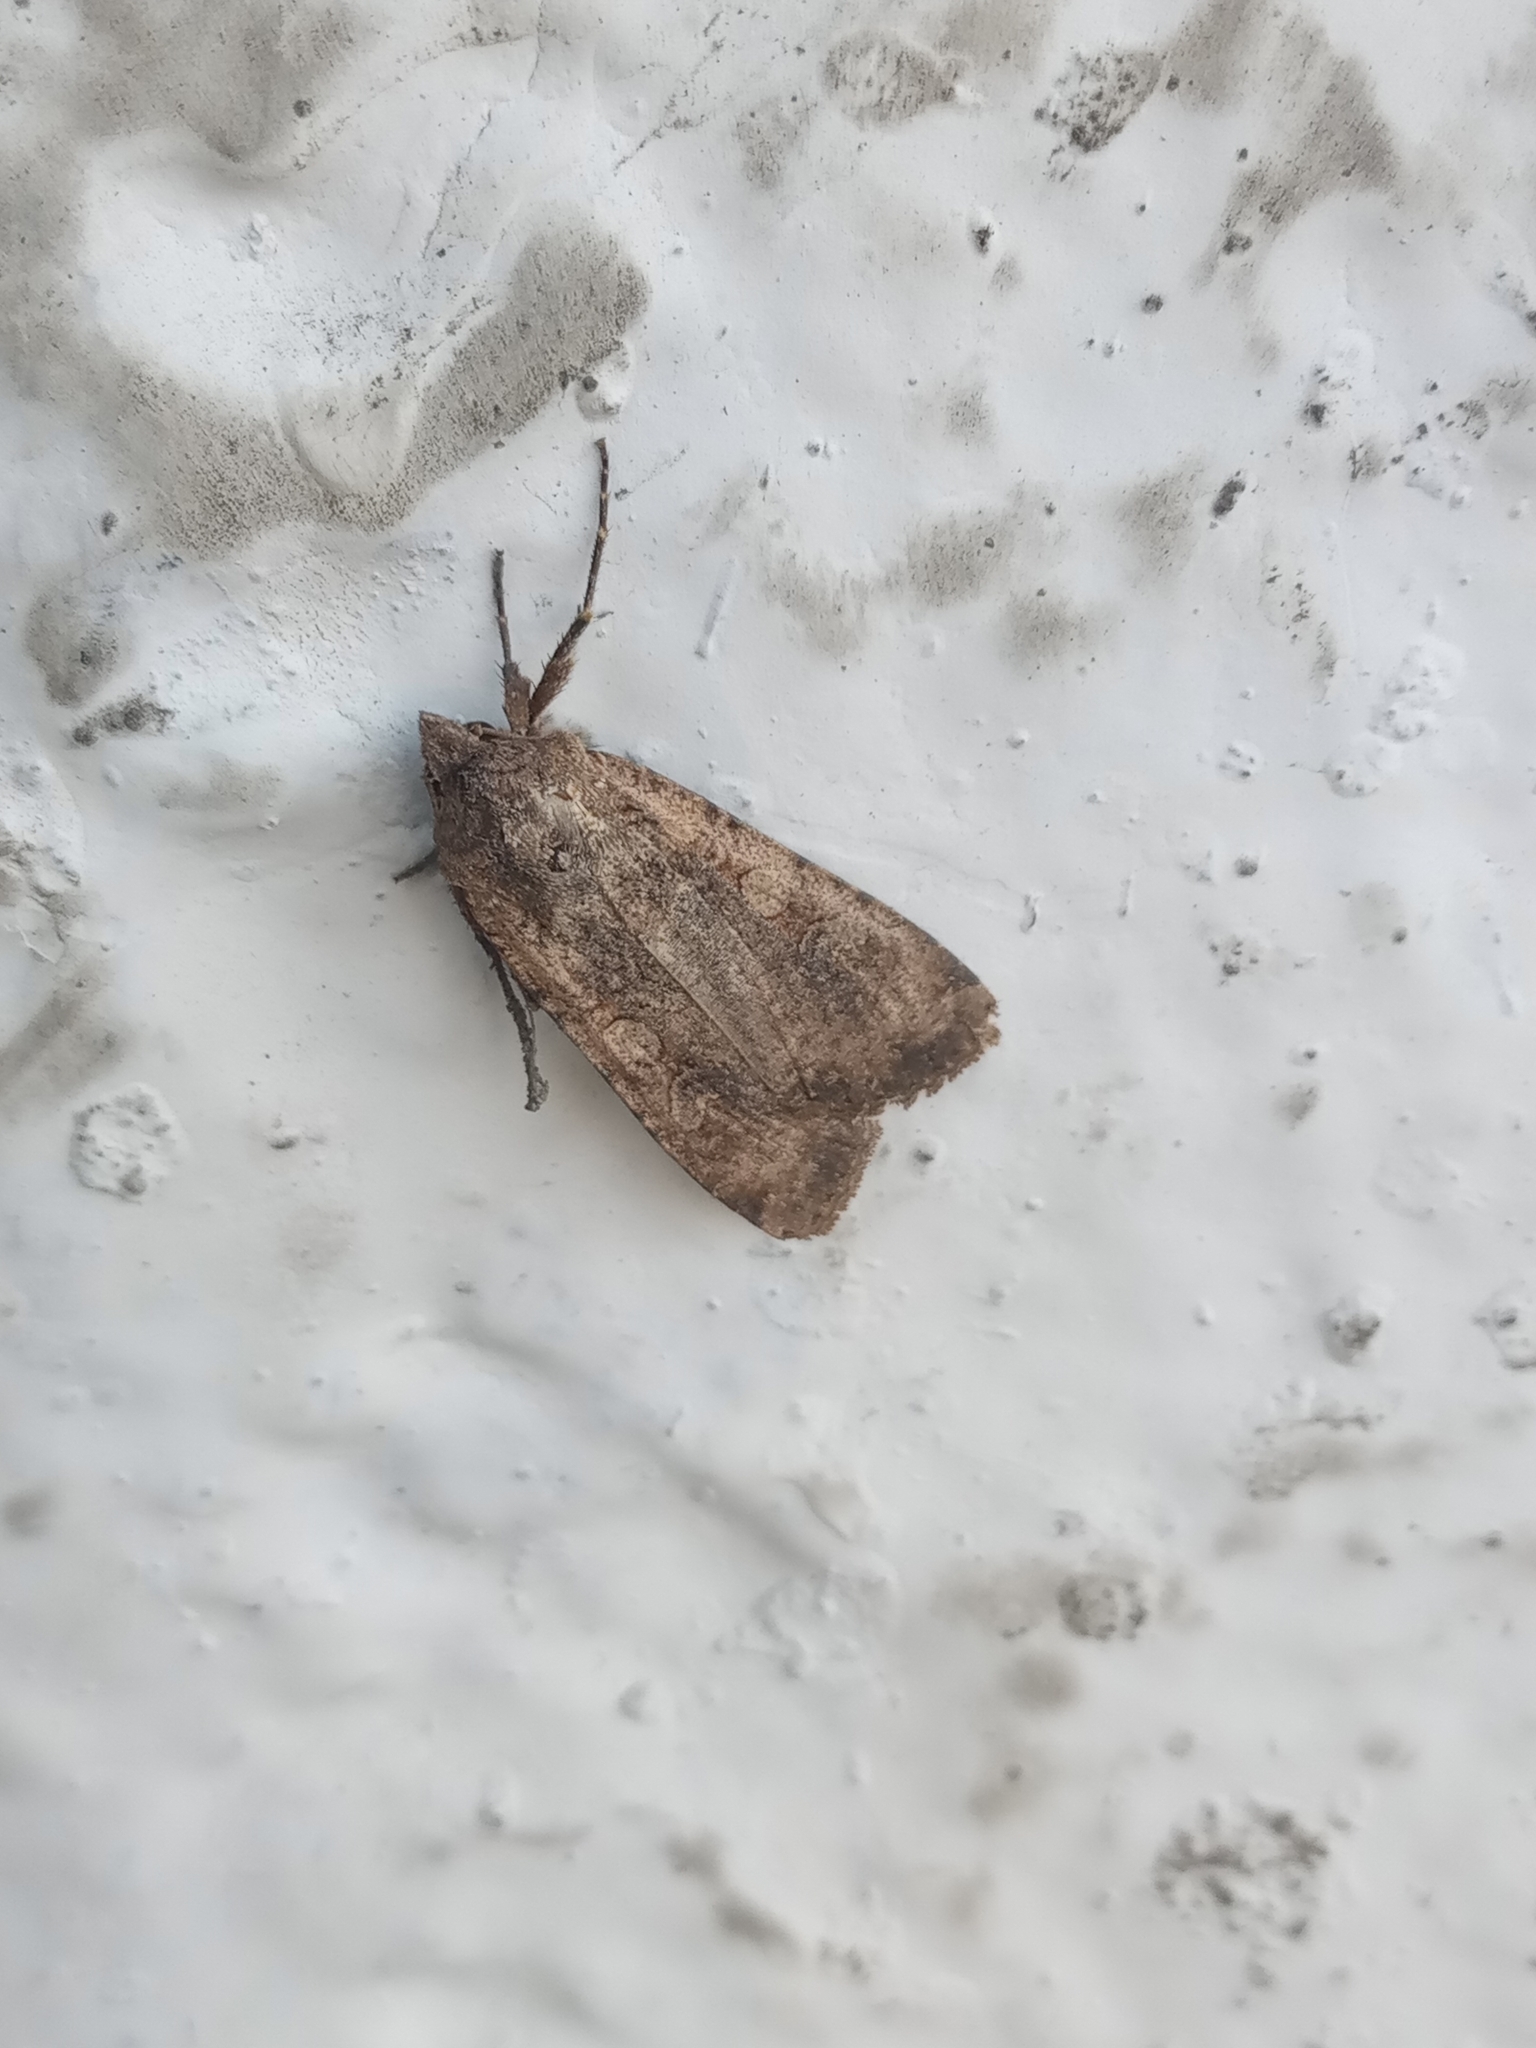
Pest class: cutworms